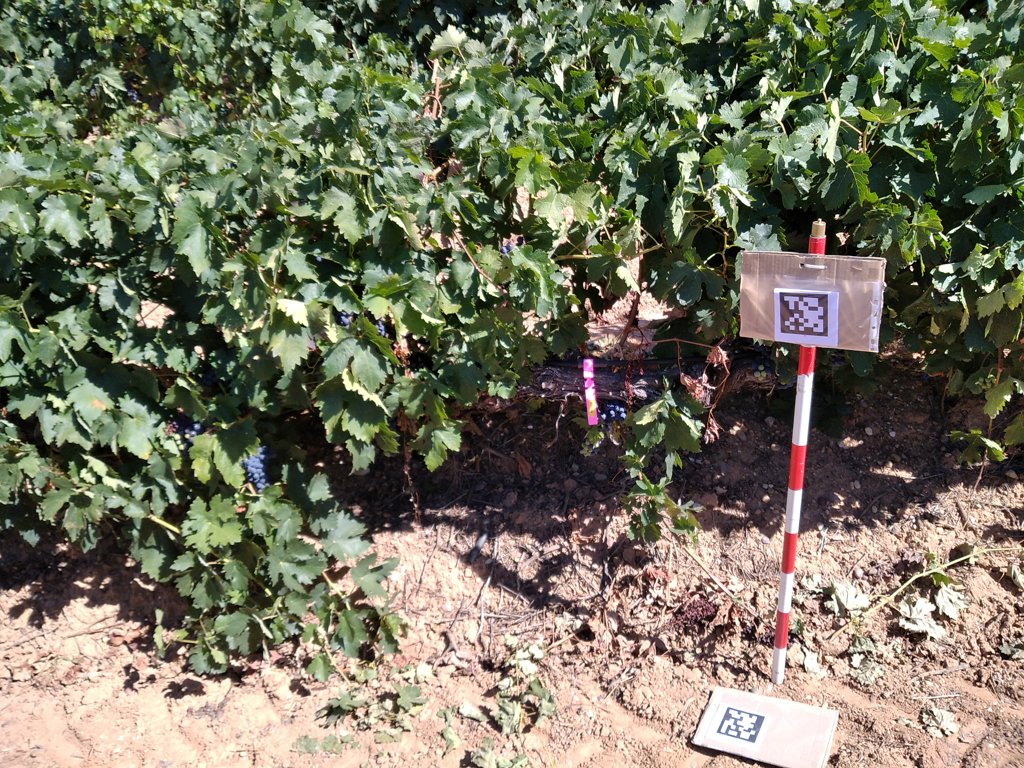
Berries visible: 43
Grape clusters: 4